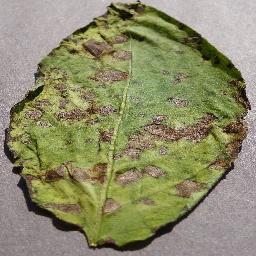
Etiqueta: Tizon_Temprano